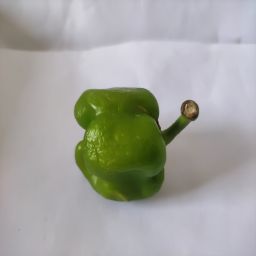
Crop: Bell Pepper
Quality: Ripe